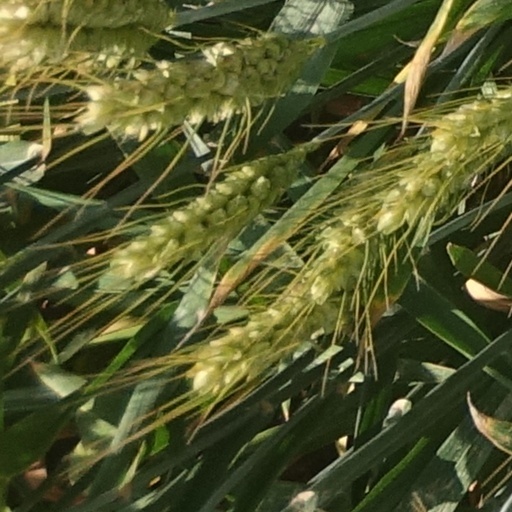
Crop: wheat